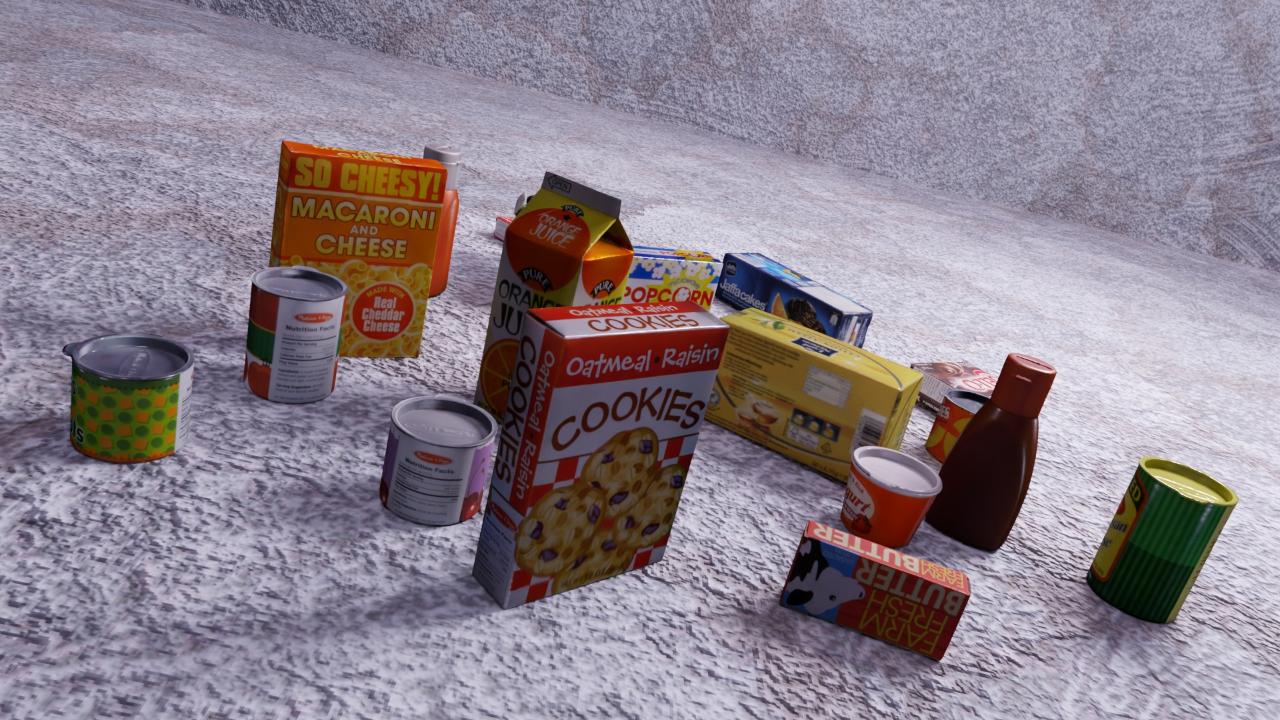
Question:
What are the five normalized (x, y) points between 0 and 1 in the image that outline the grasp plane for the can of peas and carrots? Your answer should be as Grasp center: [], Left finger base: [], Right finger base: [], Left finger tip: [], Right finger tip: [].
Answer: Grasp center: [0.115625, 0.463889], Left finger base: [0.160938, 0.511111], Right finger base: [0.074219, 0.419444], Left finger tip: [0.152344, 0.615278], Right finger tip: [0.06875, 0.518056]